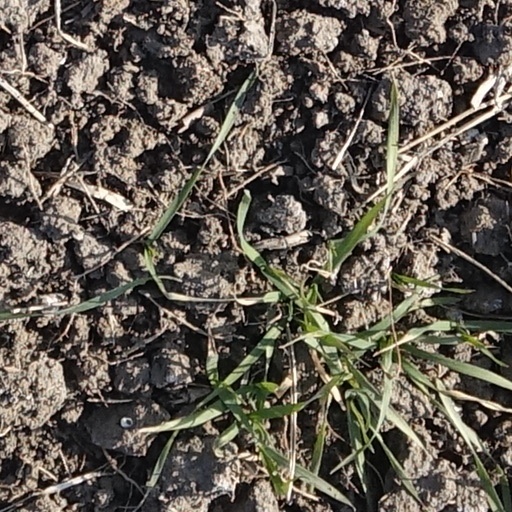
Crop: wheat